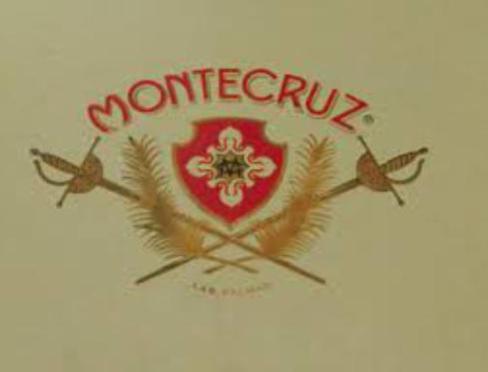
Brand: montecruz
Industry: Food